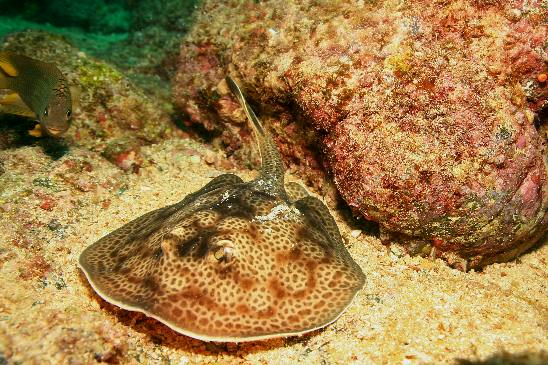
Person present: No